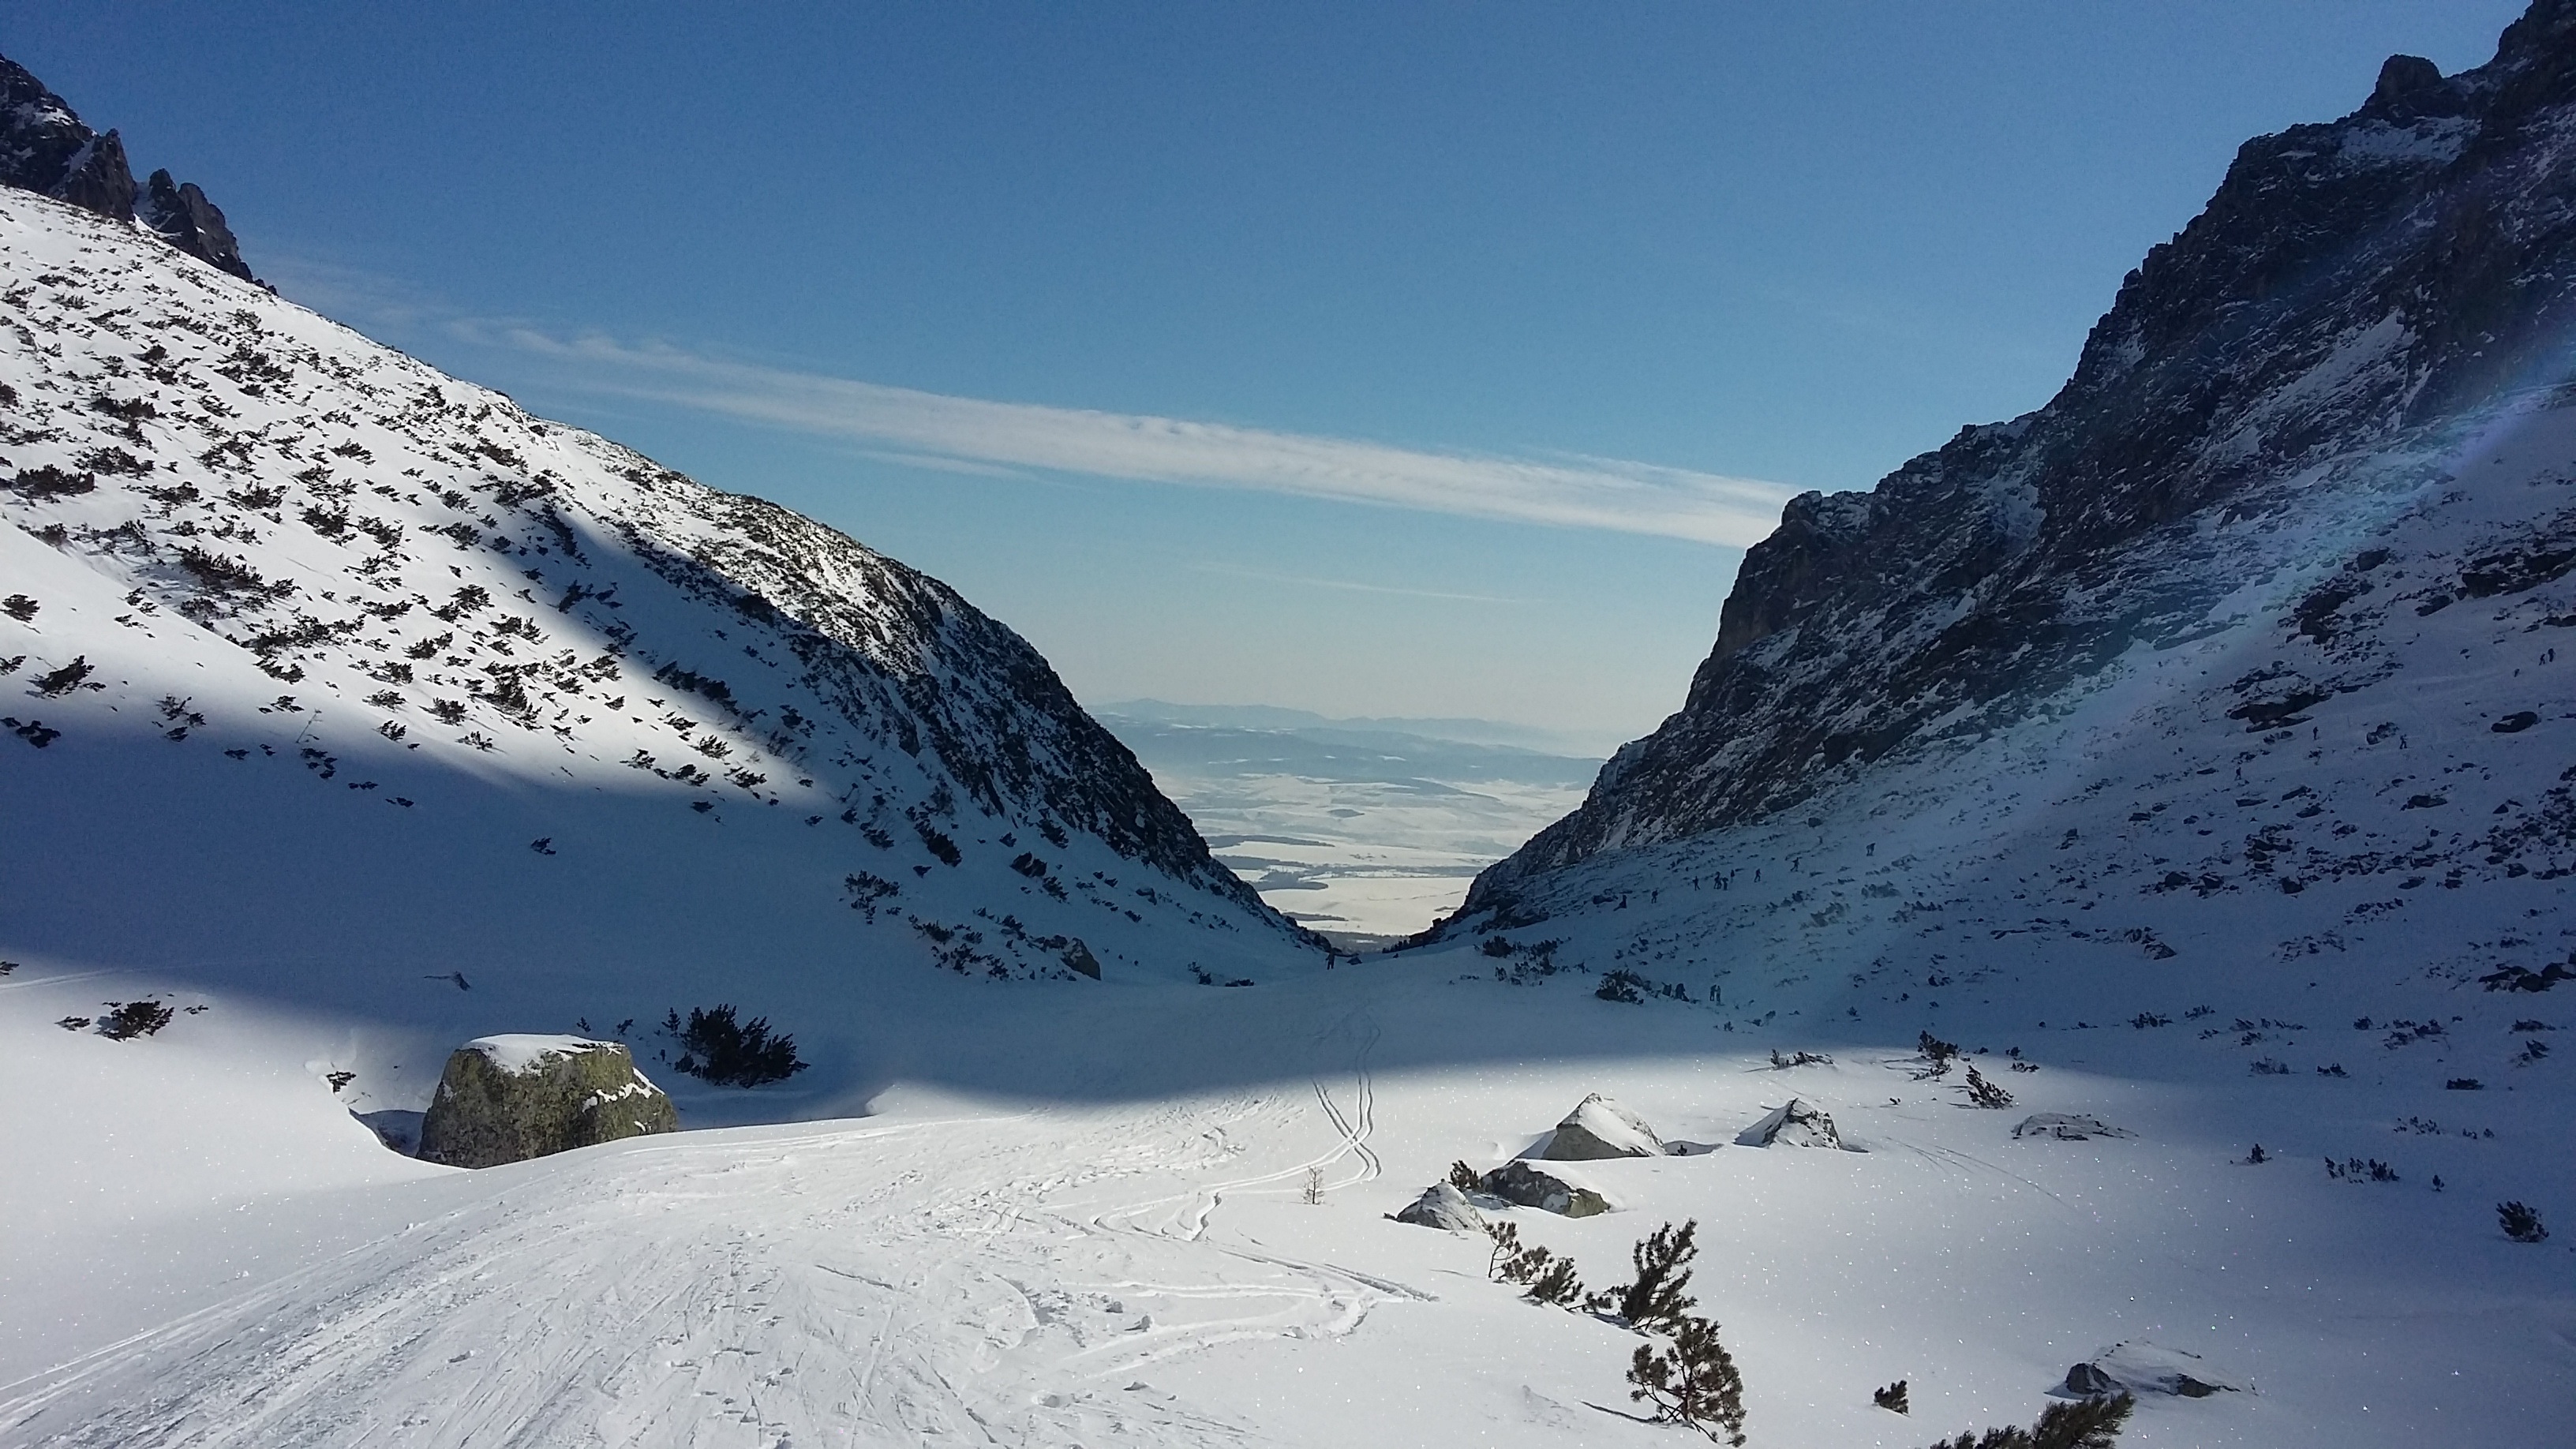
mountain, snow, winter, sun, mountain range, weather, skiing, season, ridge, summit, mountaineering, winter sport, sports, alps, plateau, piste, tatry, landform, ski touring, mountain pass, ski mountaineering, ski equipment, mountainous landforms, geological phenomenon